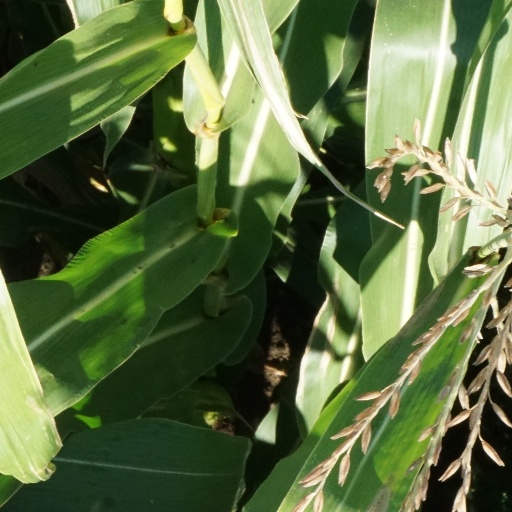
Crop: maize; corn